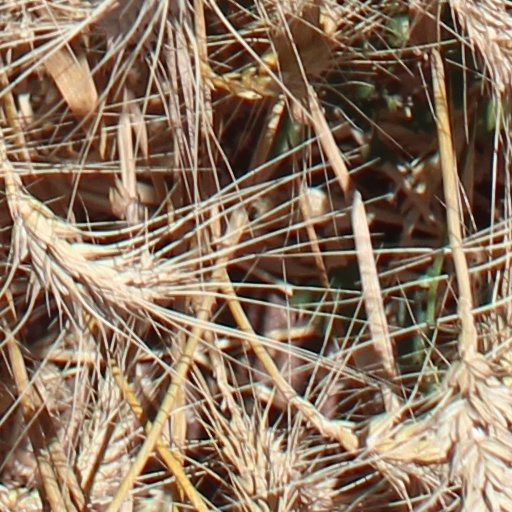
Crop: wheat